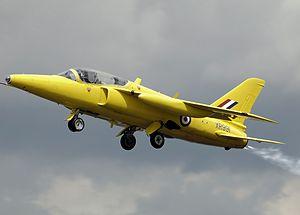
Le Folland Gnat est un avion militaire léger conçu par le Royaume-Uni dans les années 1950 et produit à plus de 400 exemplaires. Il a été principalement utilisé par l'Inde, qui l'a construit sous licence et a développé une version améliorée : le HAL Ajeet.